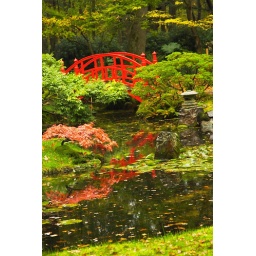
Reflection of the bridge and maple tree in the pond